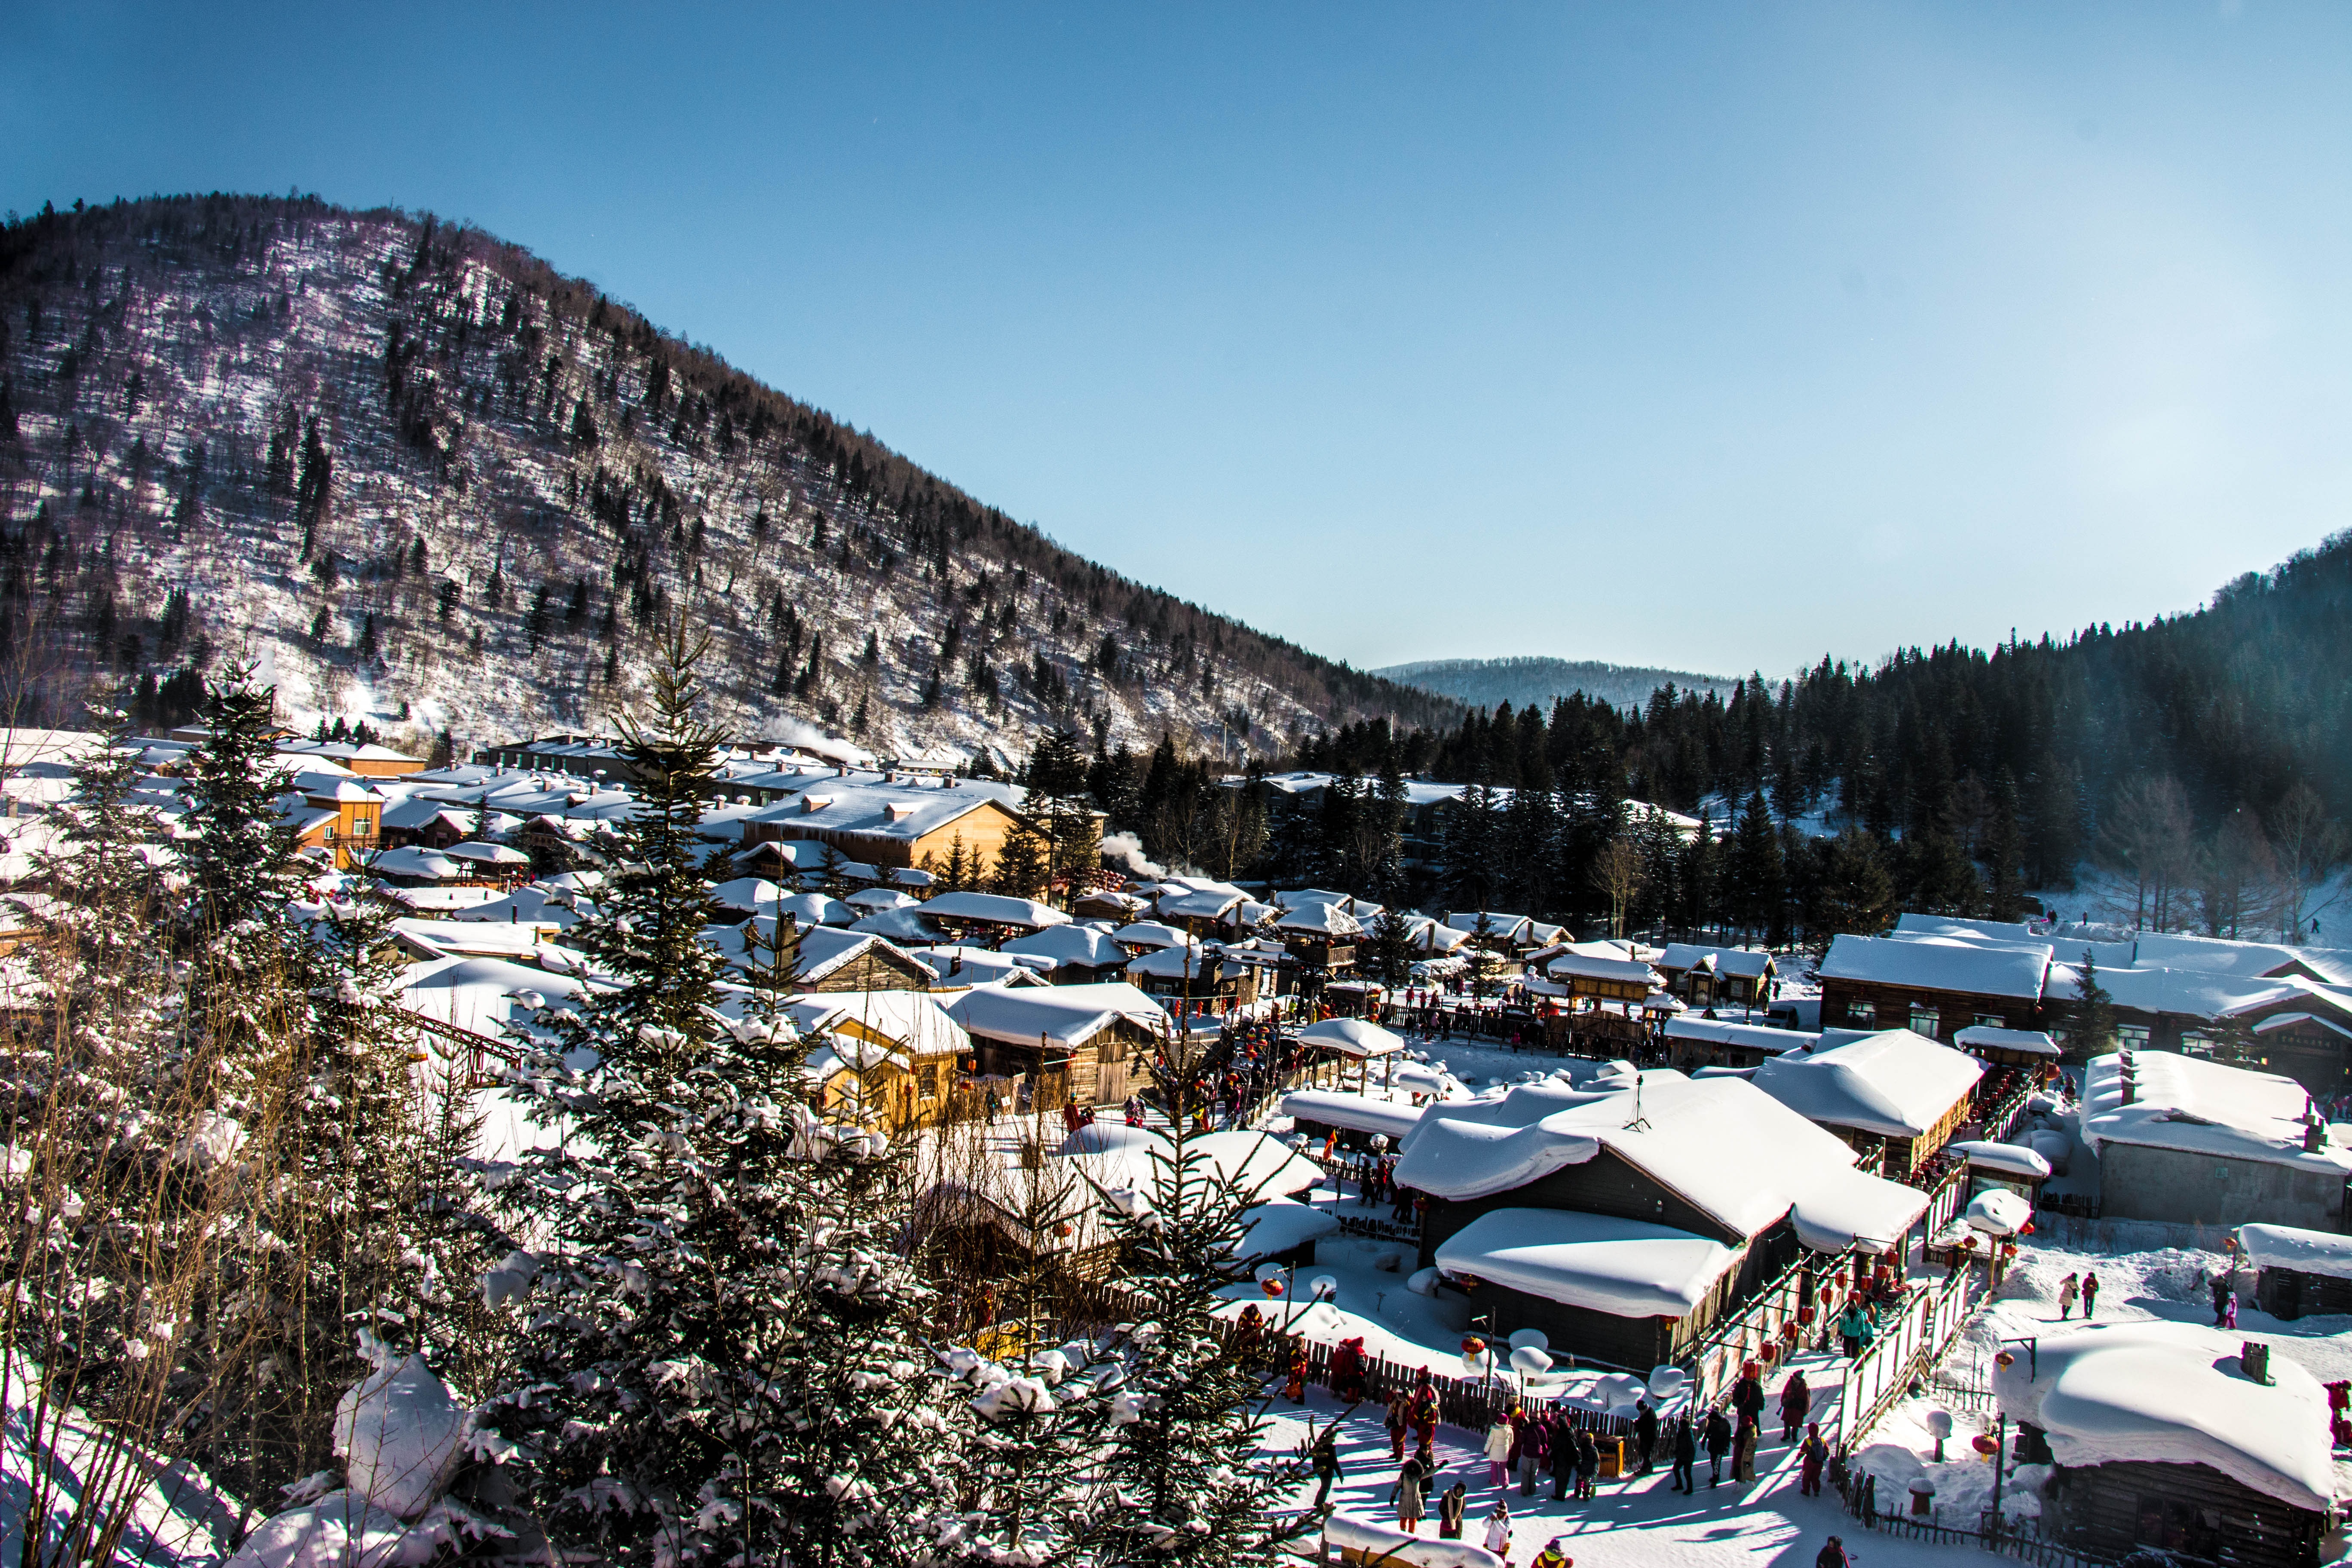
mountain, snow, winter, mountain range, ice, weather, season, height, resort, aerial photography, sesson great king, geological phenomenon